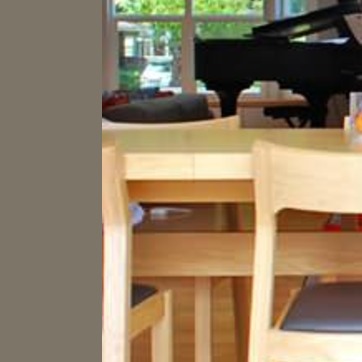
Material: wood